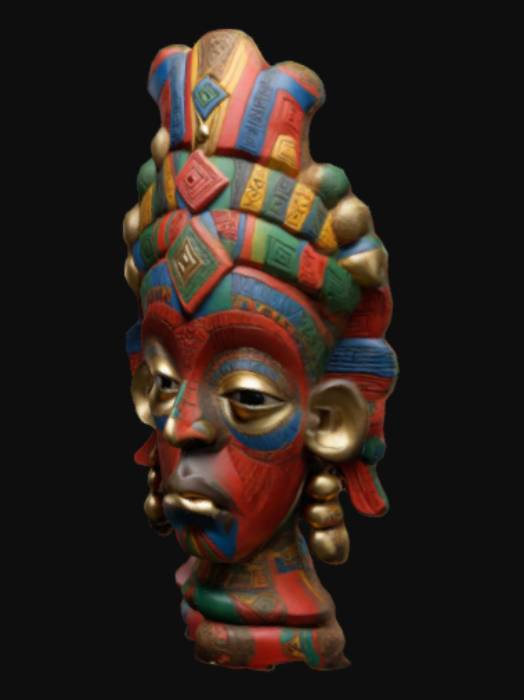
미적 점수 (1~10점): 8